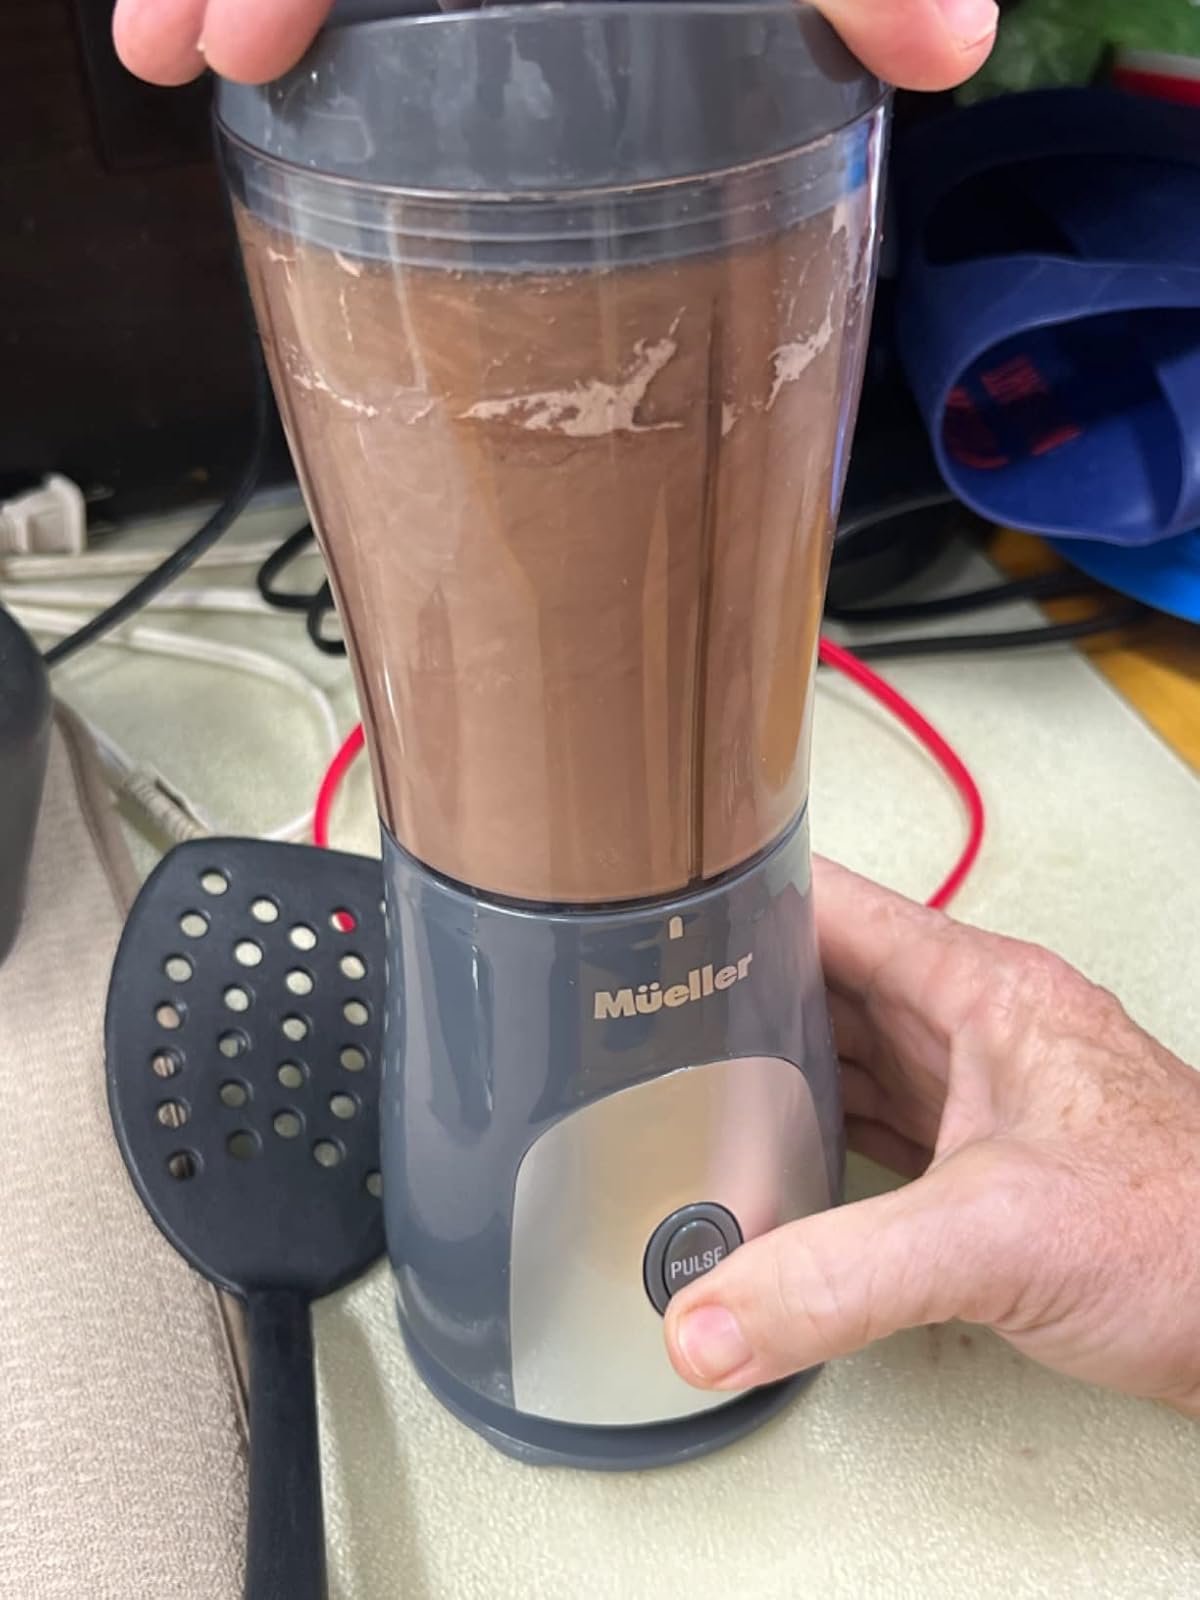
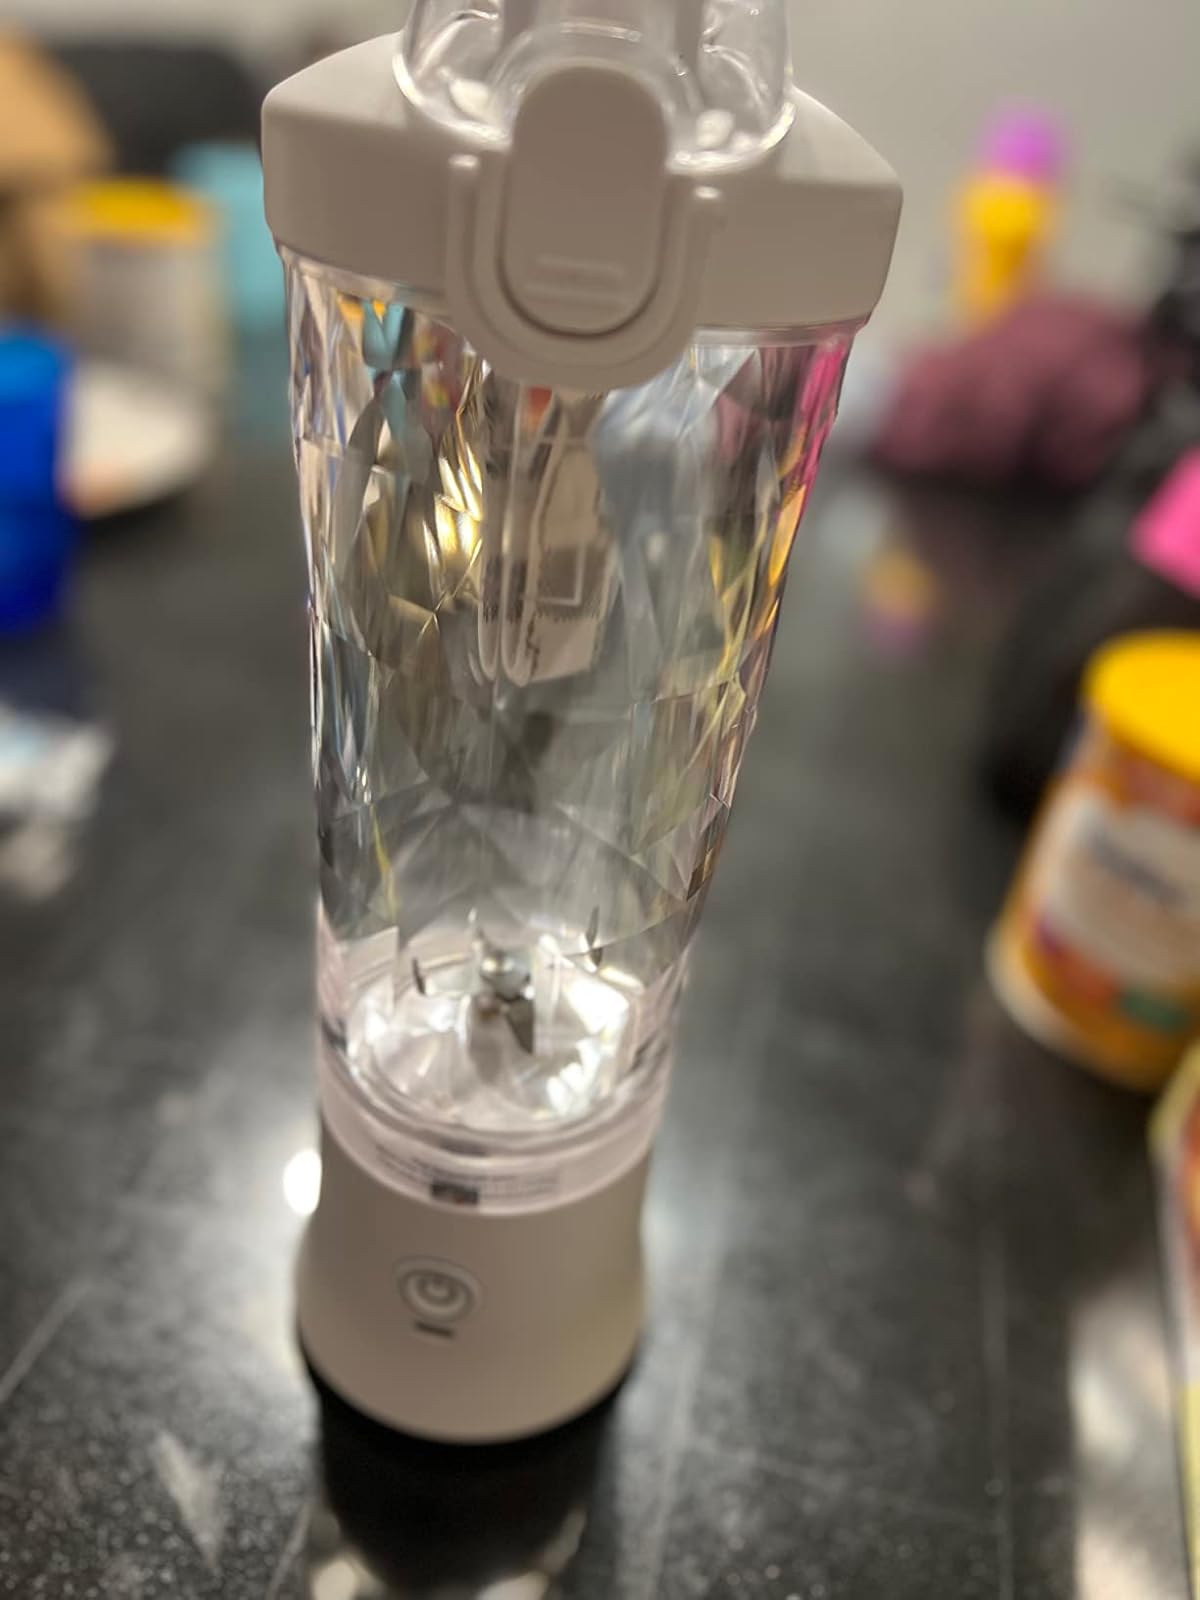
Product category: items_blender
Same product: no